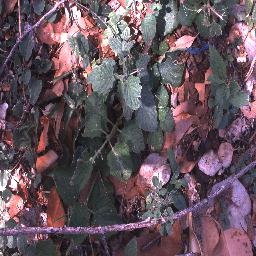
Label: negative